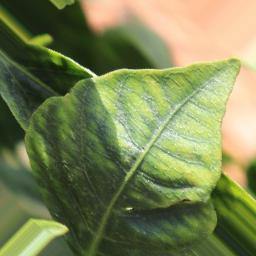
Label: nutritional